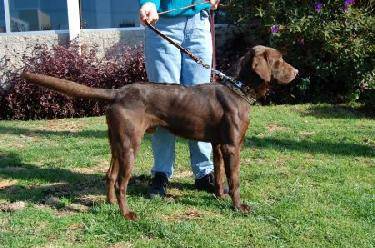
Label: dog